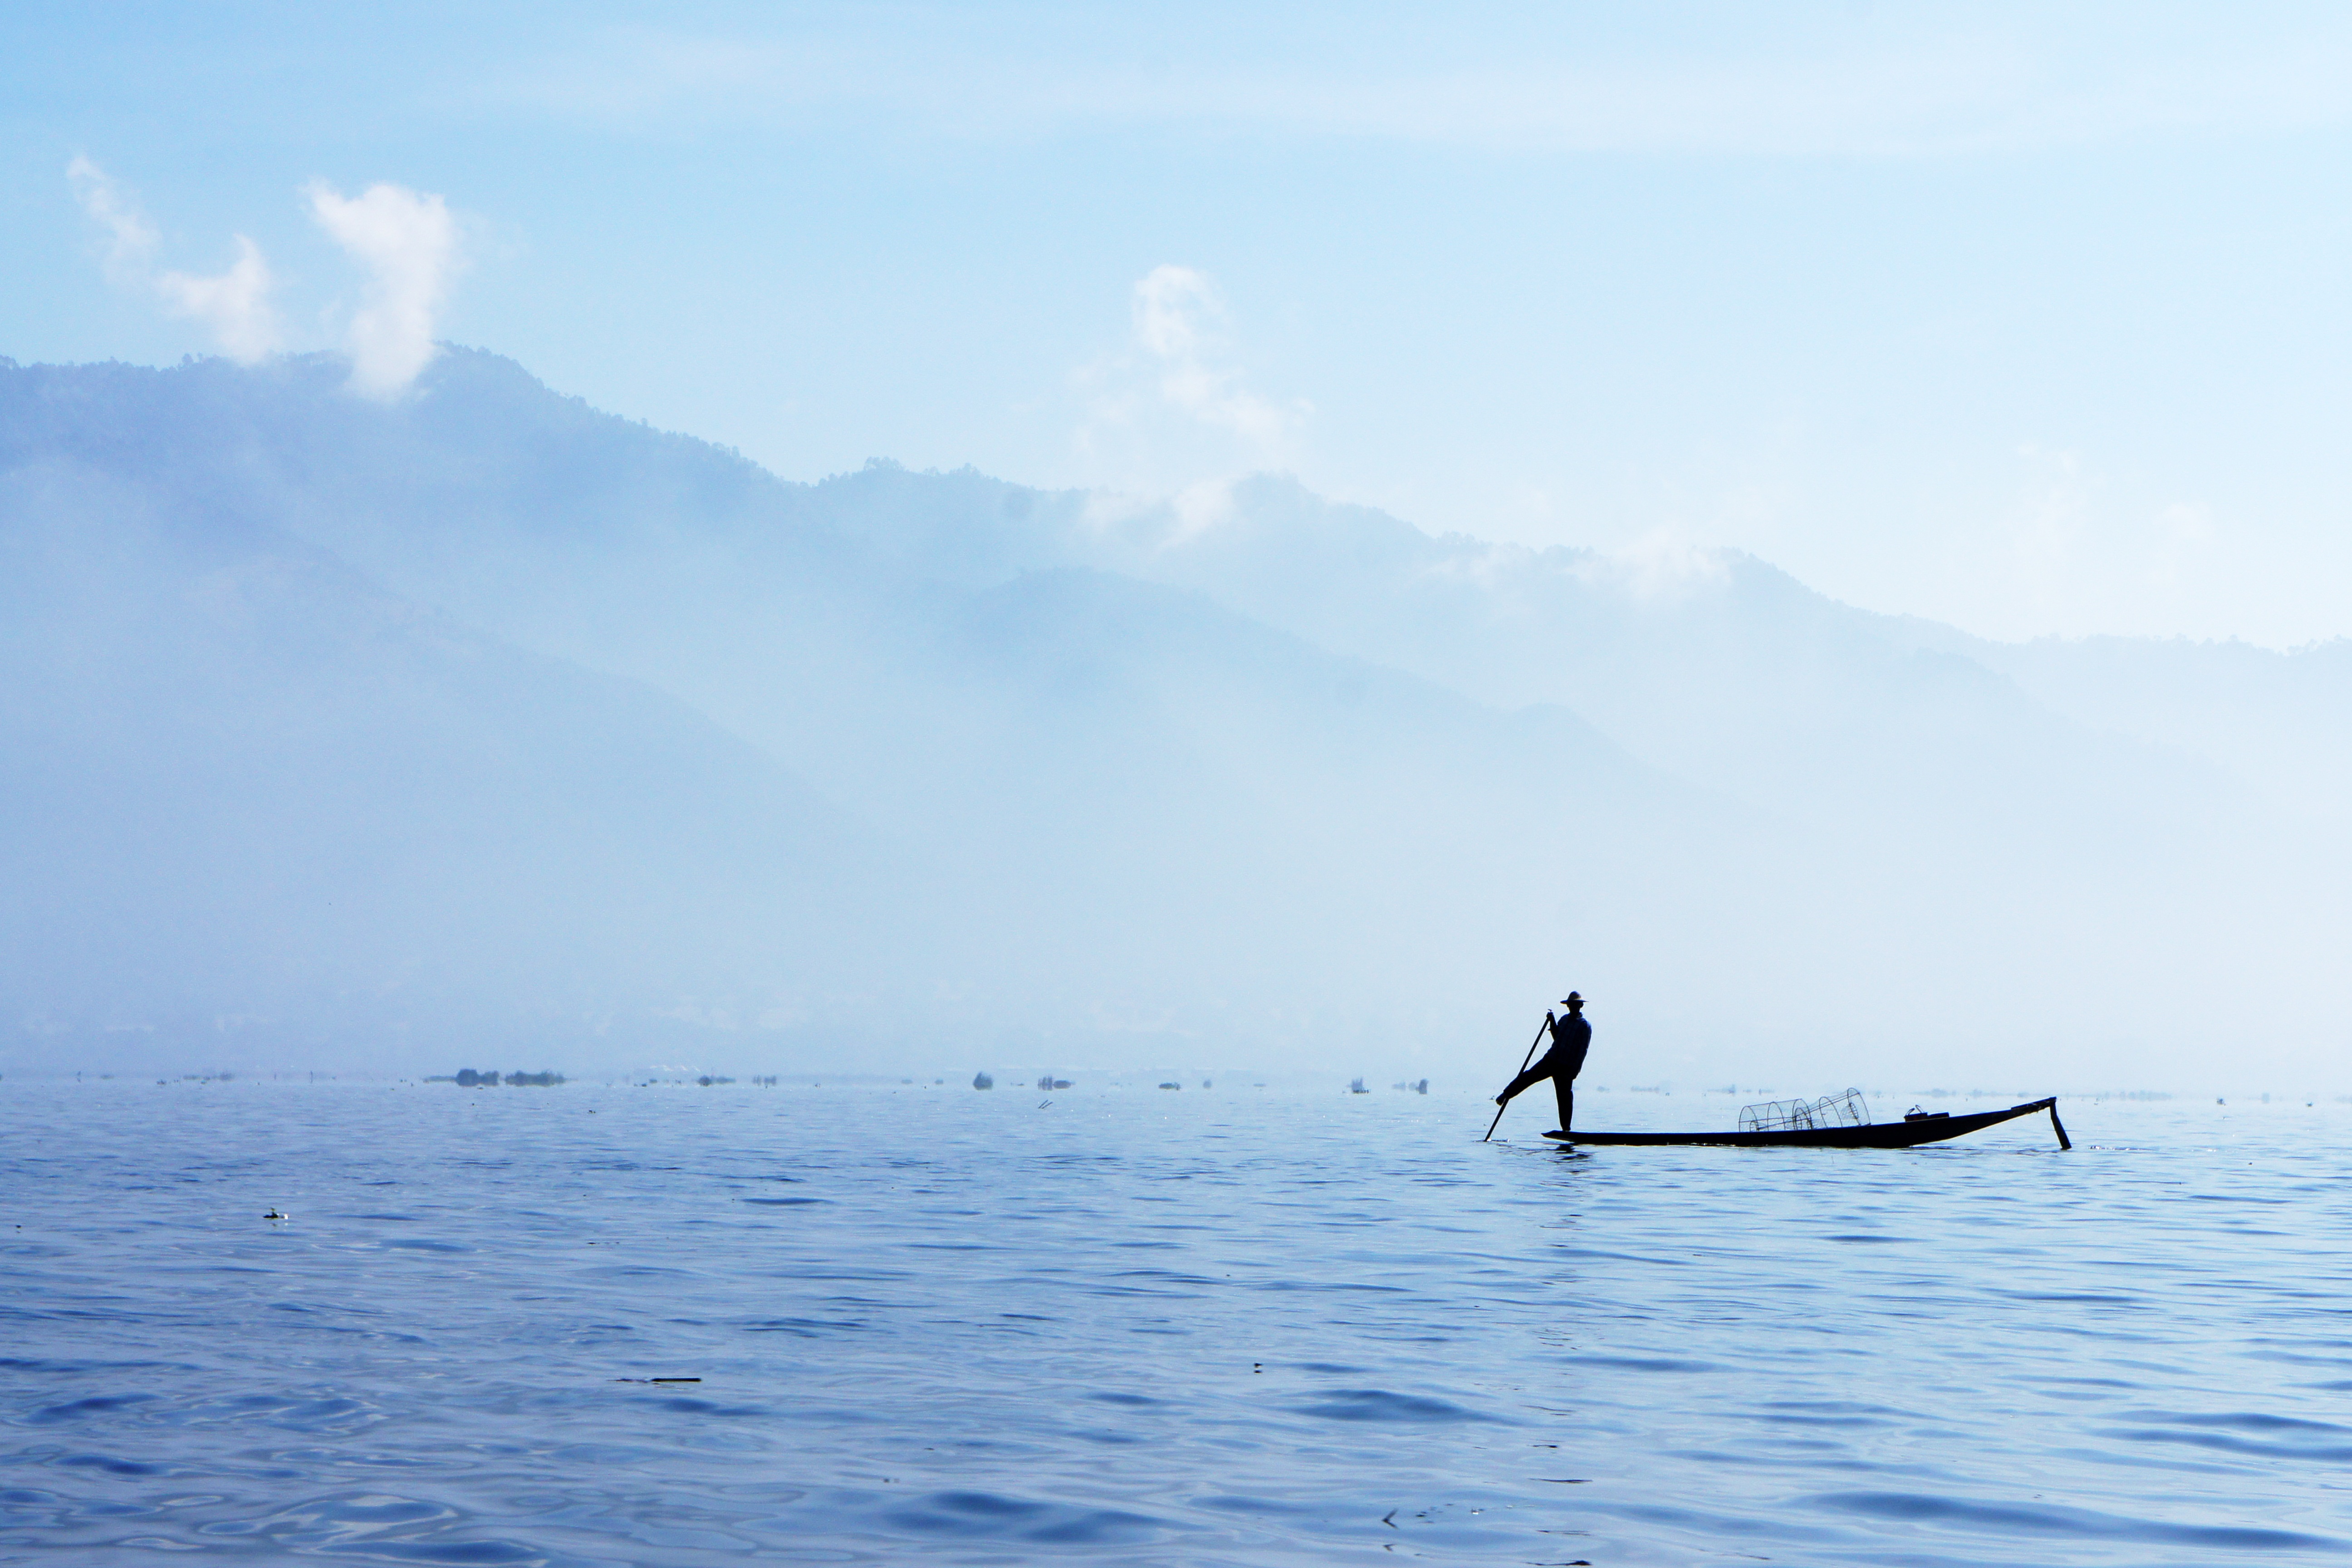
sea, ocean, fog, boat, wave, paddle, vehicle, fish, kayak, sports equipment, boating, rowing, myanmar, burma, fischer, water sport, inlesee, sea kayak, single leg rowers, single leg fischer, bamboo basket, wind wave